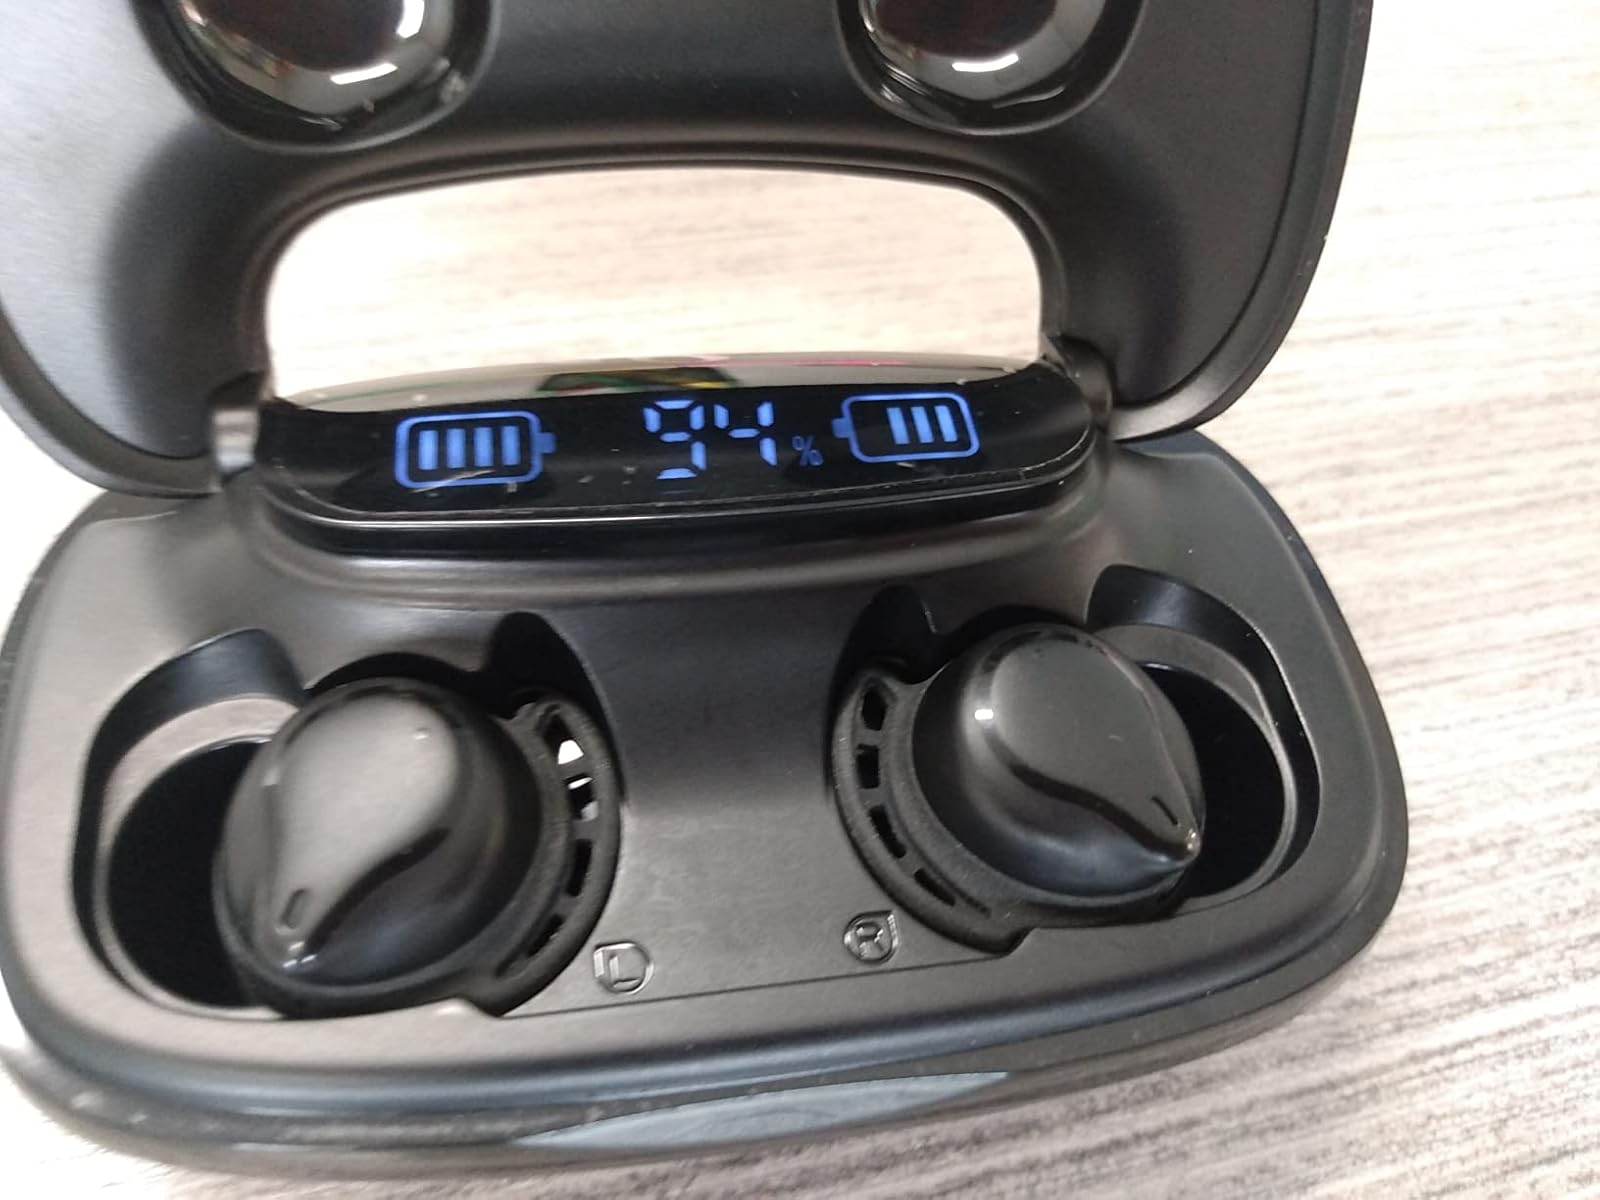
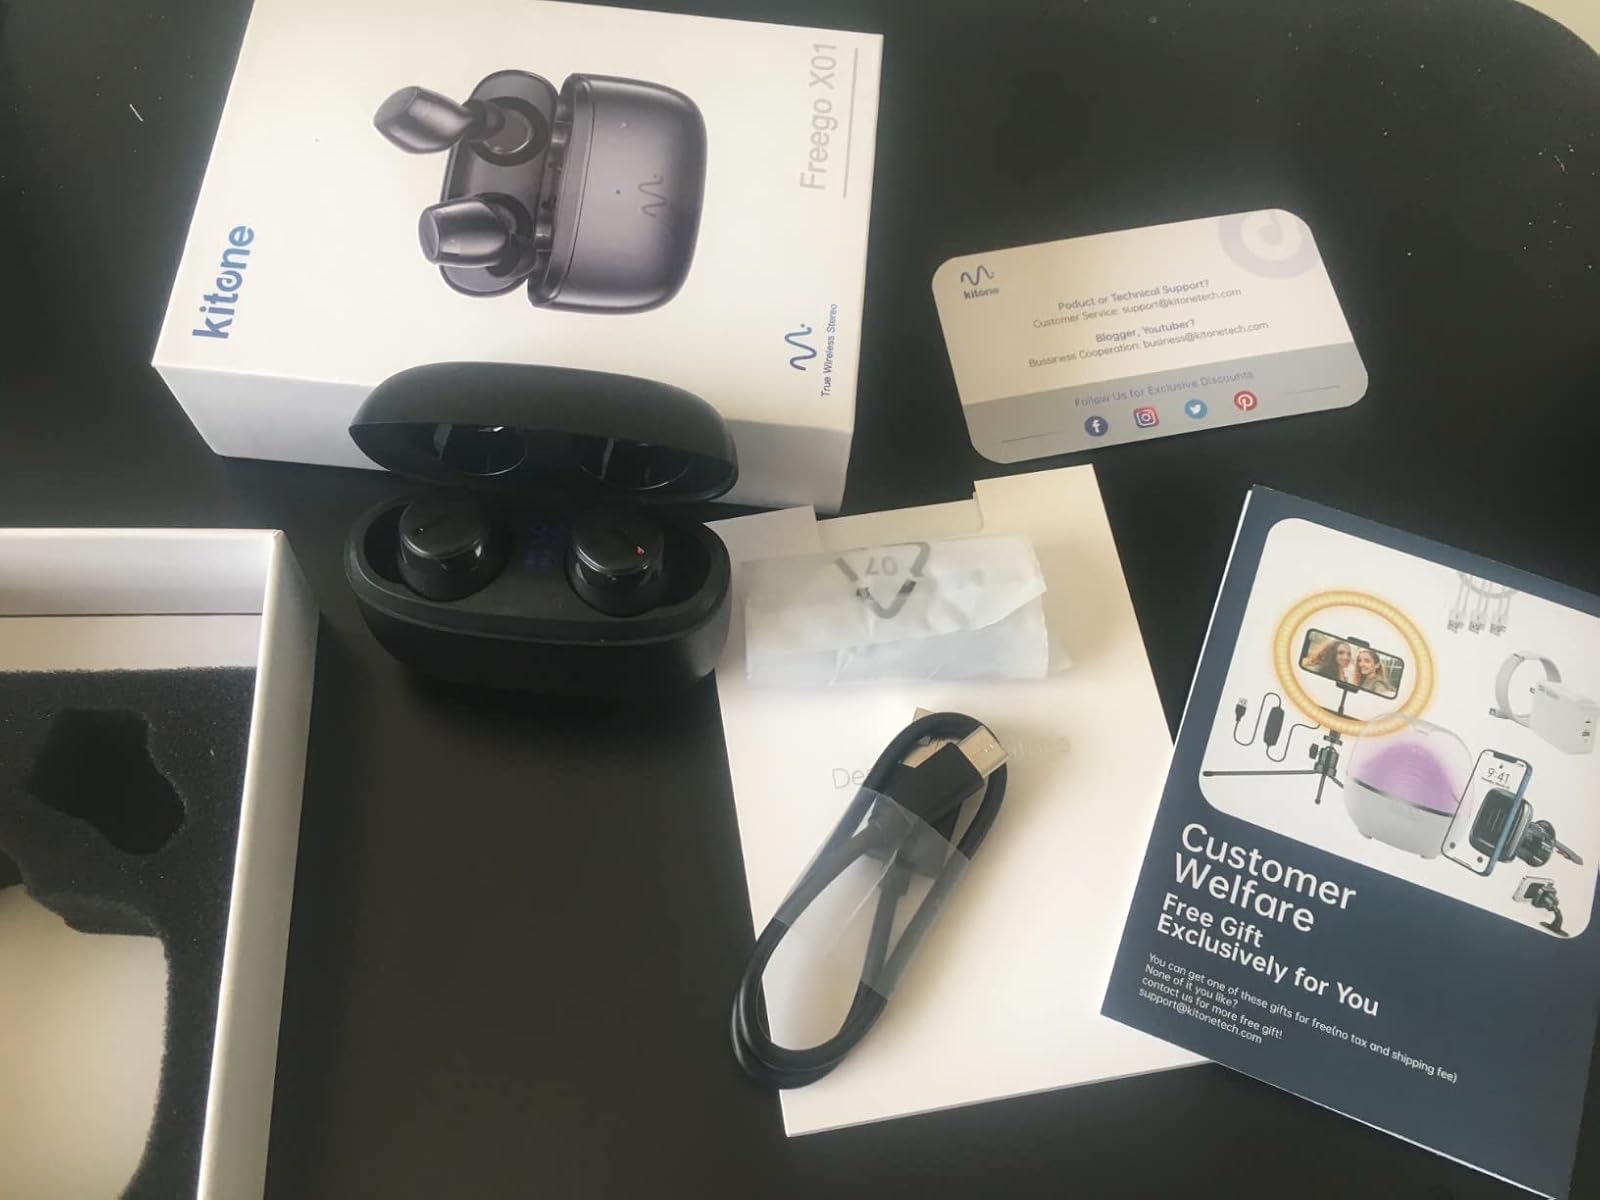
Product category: earbuds
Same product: no